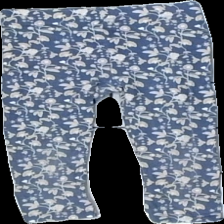
View: front
Type: Tights
Category: Children
Brand: Mywear (Ica)
Colors: Blue, Yellow
Material: ?
Pattern: Floral print
Cut: Regular
Size: 122
Season: All
Holes: Major
Damage: hål knä
Damage location: middle left
Price range: <50
Recommended usage: Export
Description: blommiga tights med hål i knä